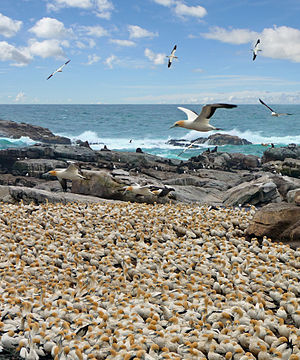
Fuglekoloni
En koloni med ynglende suler
En fuglekoloni er en stor samling af en eller flere arter af fugle som laver reder og/eller yngler tæt sammen.